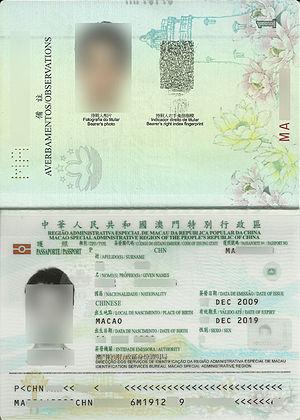
Le passeport de la région administrative spéciale de Macao est un document de voyage international délivré aux ressortissants chinois qui sont résidents permanents à Macao.